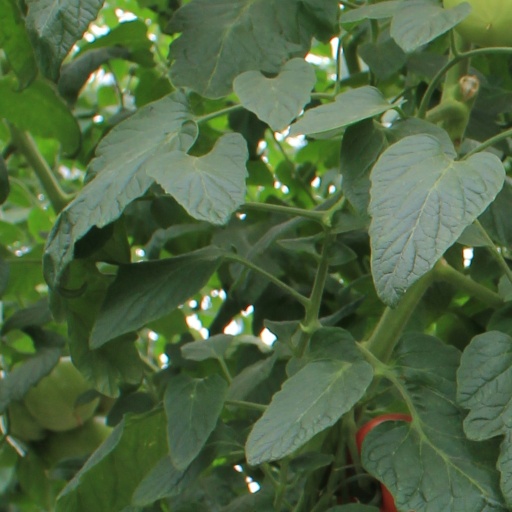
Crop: tomato